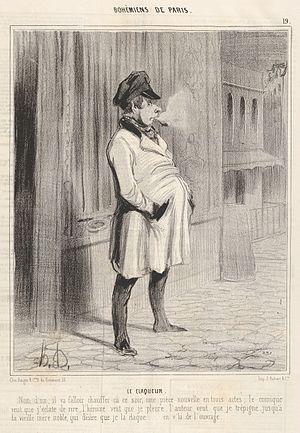
La claque est, au théâtre ou à l'opéra, un ensemble de personnes engagés pour soutenir ou faire choir une pièce par des manifestations bruyantes.